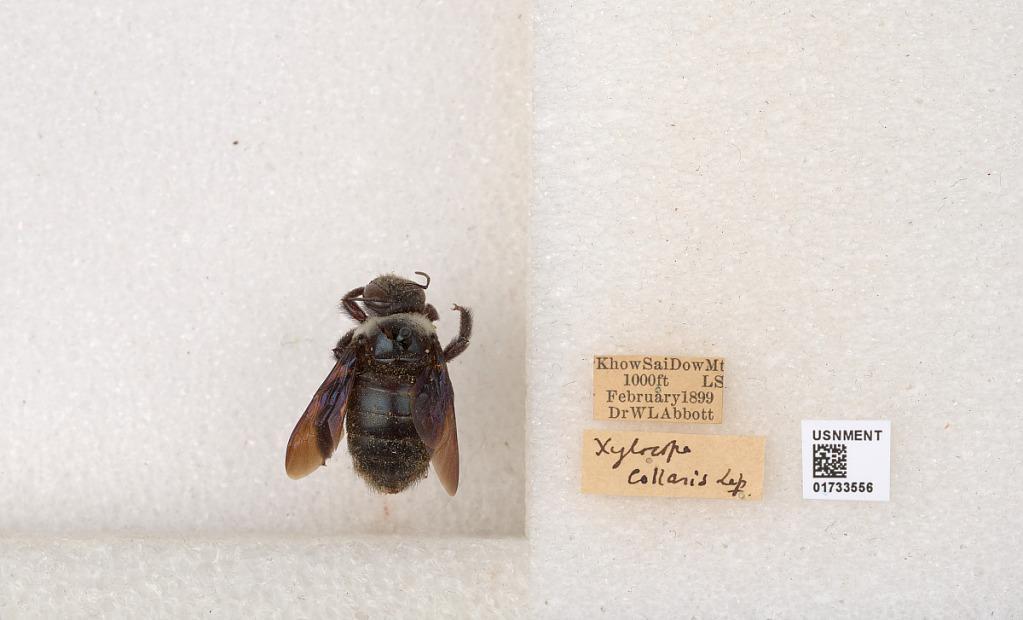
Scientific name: Xylocopa (Zonohirsuta) dejeanii dejeanii (Lepeletier)
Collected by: W. Abbott
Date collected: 1899-2-1
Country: Thailand
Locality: Khao Sai Dow Mt LS
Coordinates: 13.0342, 102.173